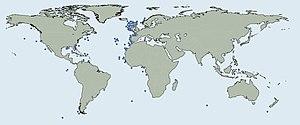
Les récifs coralliens d'eau froide ou récif corallien d'eau profonde vivent dans un environnement marin plus profond et plus sombre que celui des récifs coralliens de surface, à partir de 39 mètres, où les températures peuvent atteindre 4 °C, plus profond encore que les récifs coralliens mésophotiques. Ce sont des cnidaires madréporiques, le plus souvent des coraux durs, mais incluent aussi certains coraux noirs et quelques coraux mous, y compris les gorgones. Ils forment, comme ceux de surface, un véritable écosystème.
Le récif de Sula est un récif corallien situé en eaux profondes et localisé au large du comté de Trøndelag en Norvège.
Lophelia pertusa est une espèce de coraux scléractiniaires de la famille des Caryophylliidae. Il s'agit de la plus répandue des espèces de corail d'eau froide formant des récifs, présente dans la plupart des mers et océans du monde, mais surtout dans l'Atlantique nord-est et tout particulièrement le long de la côte norvégienne. Il vit à des profondeurs variant de 39 à plus de 3 600 m, et à des températures oscillant préférentiellement entre 6 et 8 °C.